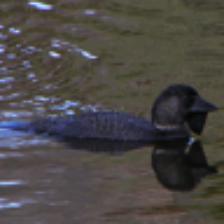
Label: NonHuman